Absinthe

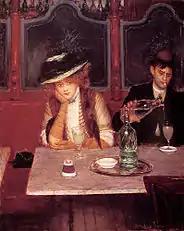
"The Drinkers" by Jean Béraud (1908)

Until 13 July 2013, the import and sale of absinthe technically required a special permit, since "oil of wormwood, being an essential oil obtained from plants of the genus "Artemisia", and preparations containing oil of wormwood" were listed as item 12A, Schedule 8, Regulation 5H of the "Customs (Prohibited Imports) Regulations 1956" (Cth). These controls have now been repealed, and permission is no longer required.